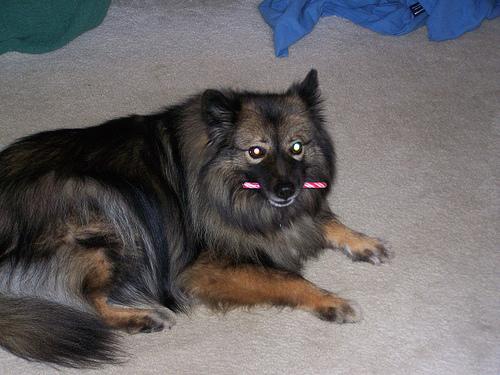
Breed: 223-n000092-keeshond